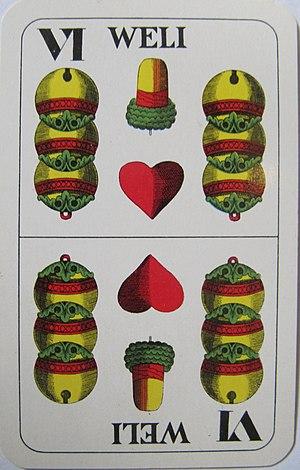
Le Weli est une carte à jouer de certaines variantes régionales du jeu de cartes allemand.